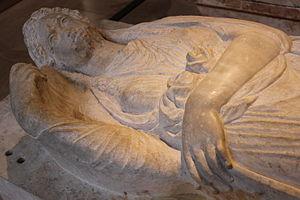
détail du sarcophage de la prêtresse de Carthage au Louvre
La nécropole des Rabs, appelée aussi nécropole de Sainte-Monique ou encore nécropole de Bordj-Djedid, est un cimetière d'époque punique situé sur le site archéologique de Carthage en Tunisie, et qui a fait l'objet de fouilles à la fin du XIXᵉ siècle et au début du XXᵉ siècle.